Edel 665

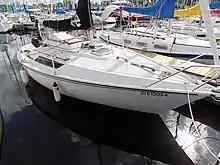
Edel 665

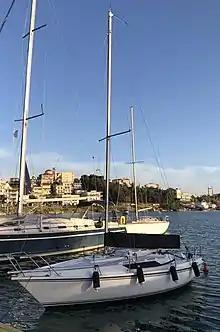
Edel 660 in Greece, prepared for racing

The Edel 665 is a small recreational keelboat, built predominantly of fiberglass, with mahogany wood trim. It has a fractional sloop rig, a raked stem, a vertical transom, a skeg-mounted spade-type rudder controlled by a tiller and a fixed fin keel. It displaces and carries of ballast.